Intensive Care (album)

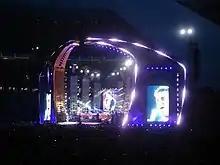
Robbie Williams performing during the Close Encounters Tour at the Olympiastadion in Berlin, Germany on July 27, 2006

When "Intensive Care" was released in October 2005, it became a smash hit around the world, hitting number-one in the United Kingdom, selling 373,832 copies in its first week, as well as topping charts in twenty other counties including Argentina, Australia, Austria, Germany, Sweden, Switzerland, The Netherlands, New Zealand and many other countries. Following the success of the album, Williams won the MTV Europe Music Award for 'Best Male', and also entered The Guinness Book of World Records for selling 1.6 million tickets in a single day for his 2006 world tour.